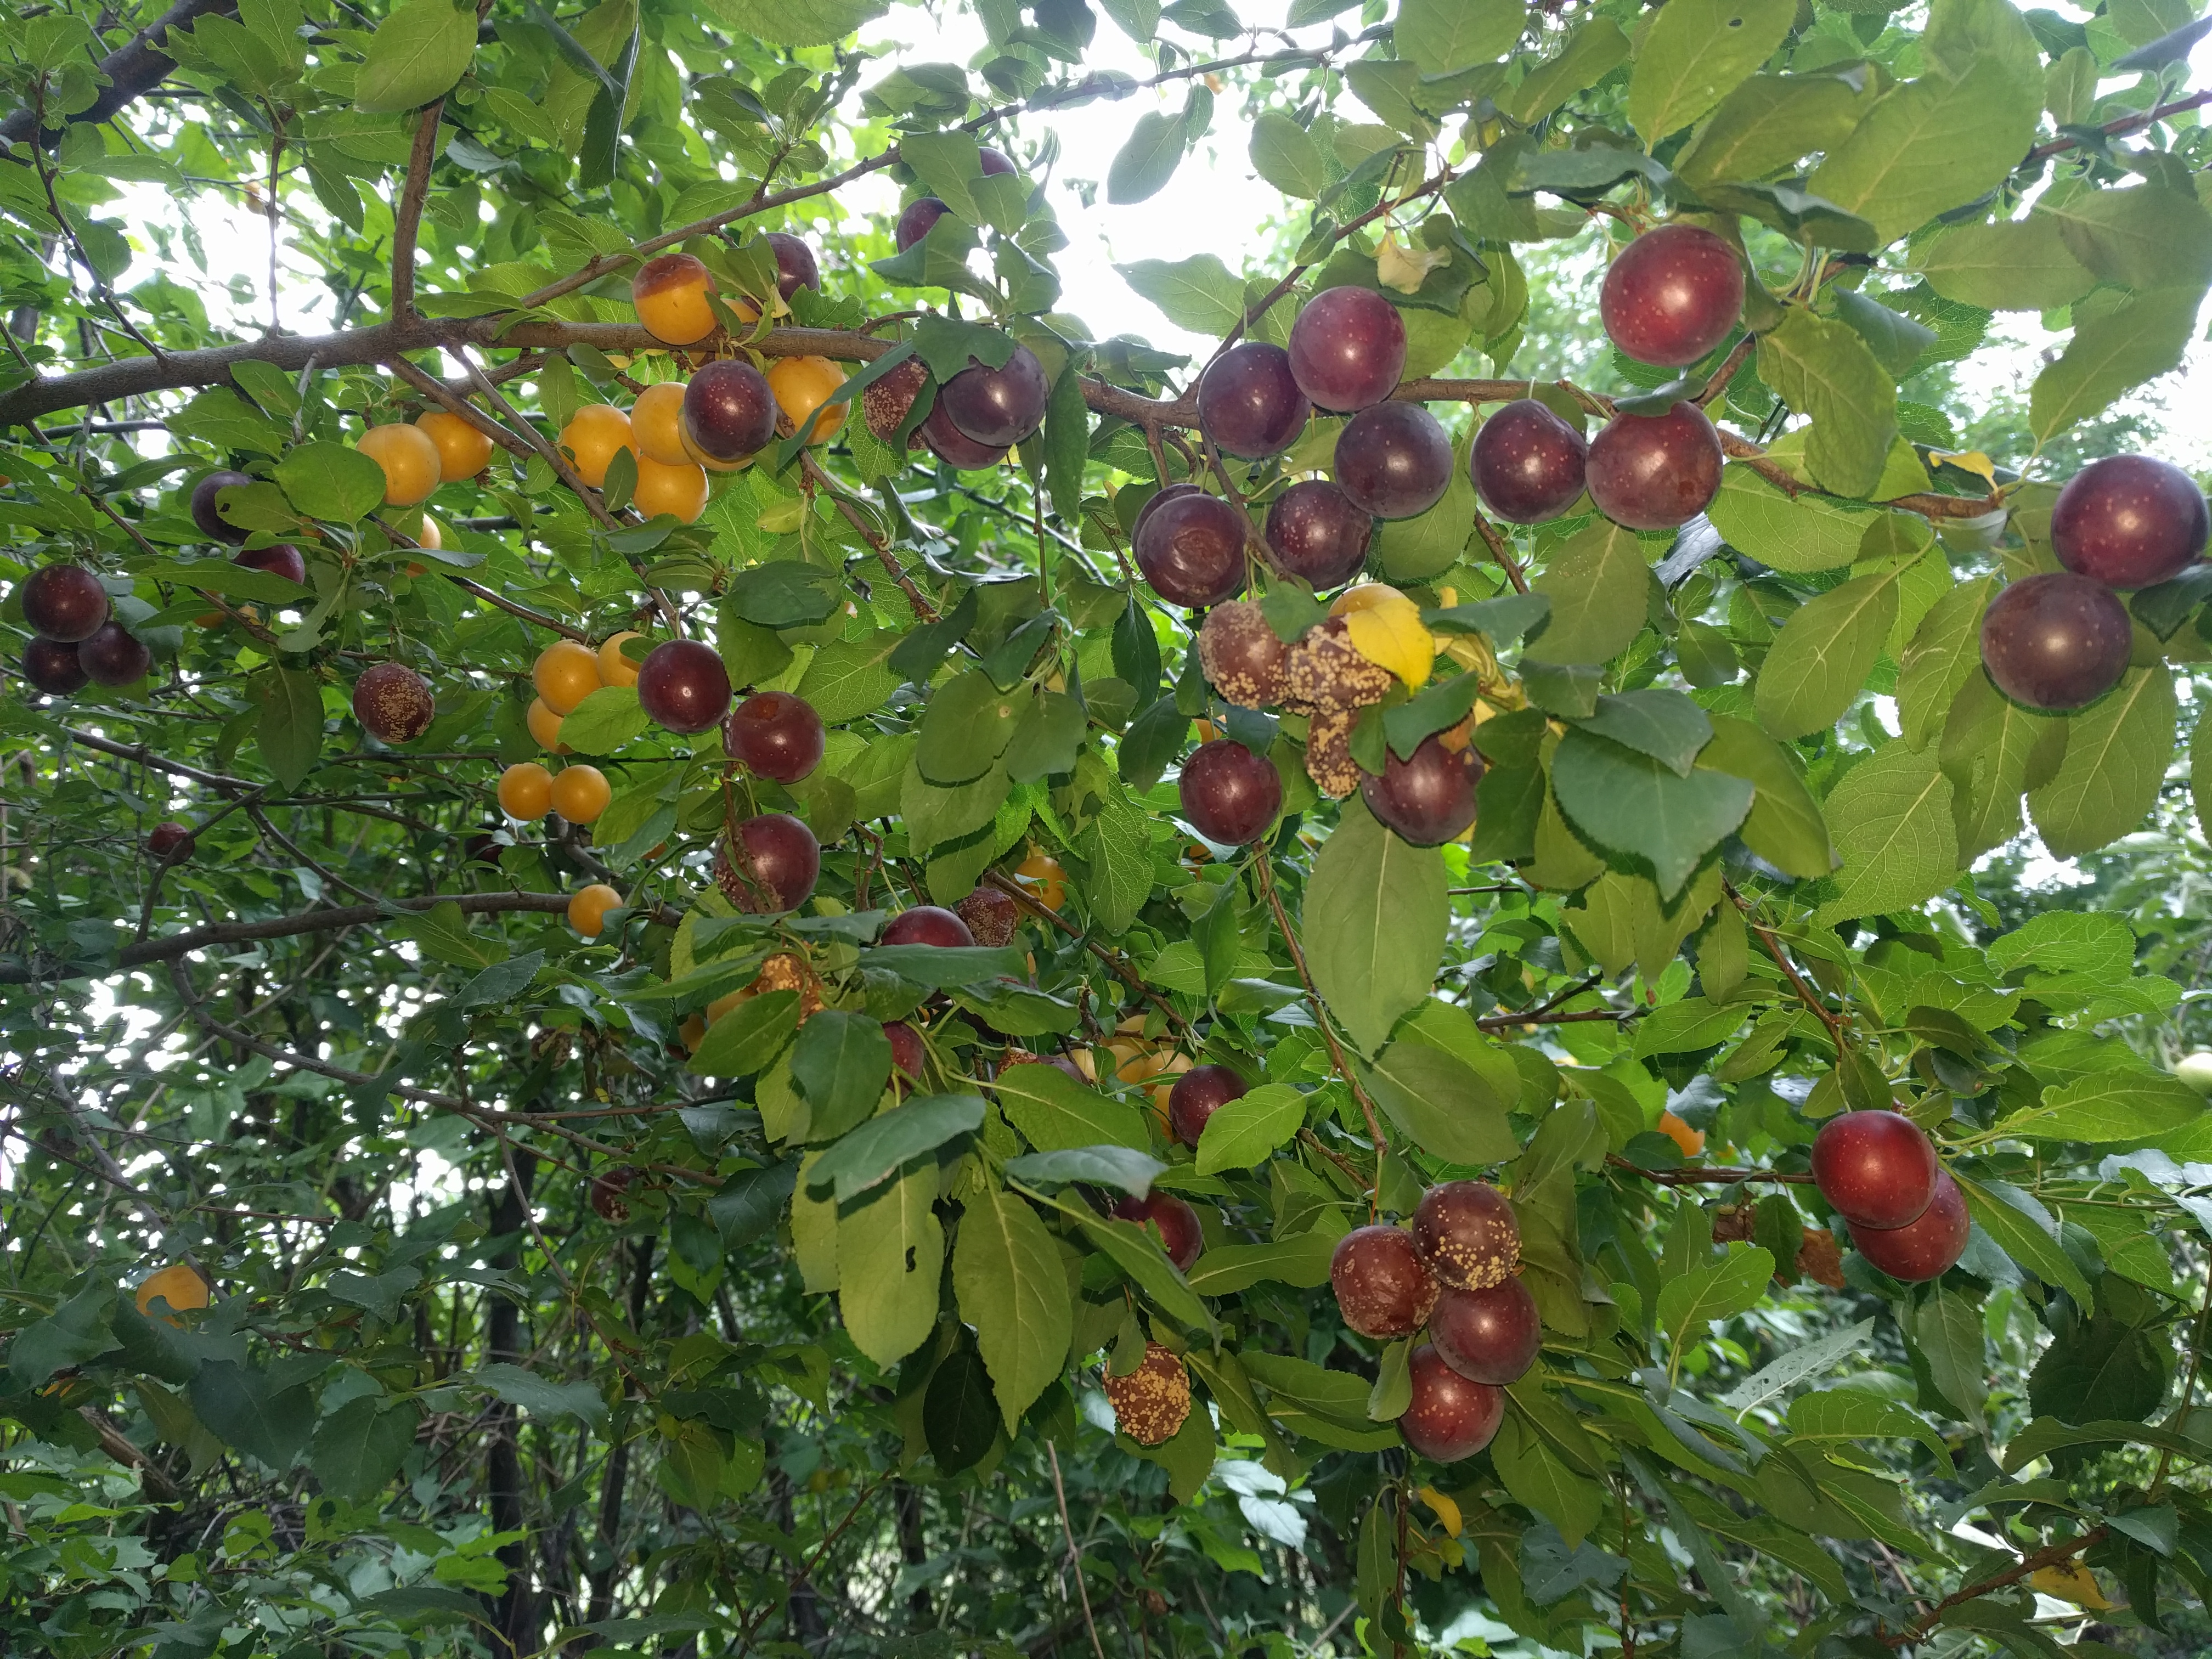
Label: generalcompost